Schiebroek

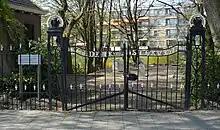
Rotterdam, Ringdijk 43.

Schiebroek is a former village in the province of South Holland, Netherlands. It is now a neighbourhood of Rotterdam, and part of the borough of Hillegersberg-Schiebroek.